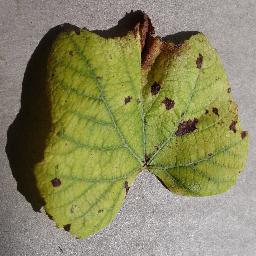
Label: Grape___Leaf_blight_(Isariopsis_Leaf_Spot)